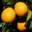
Label: orange